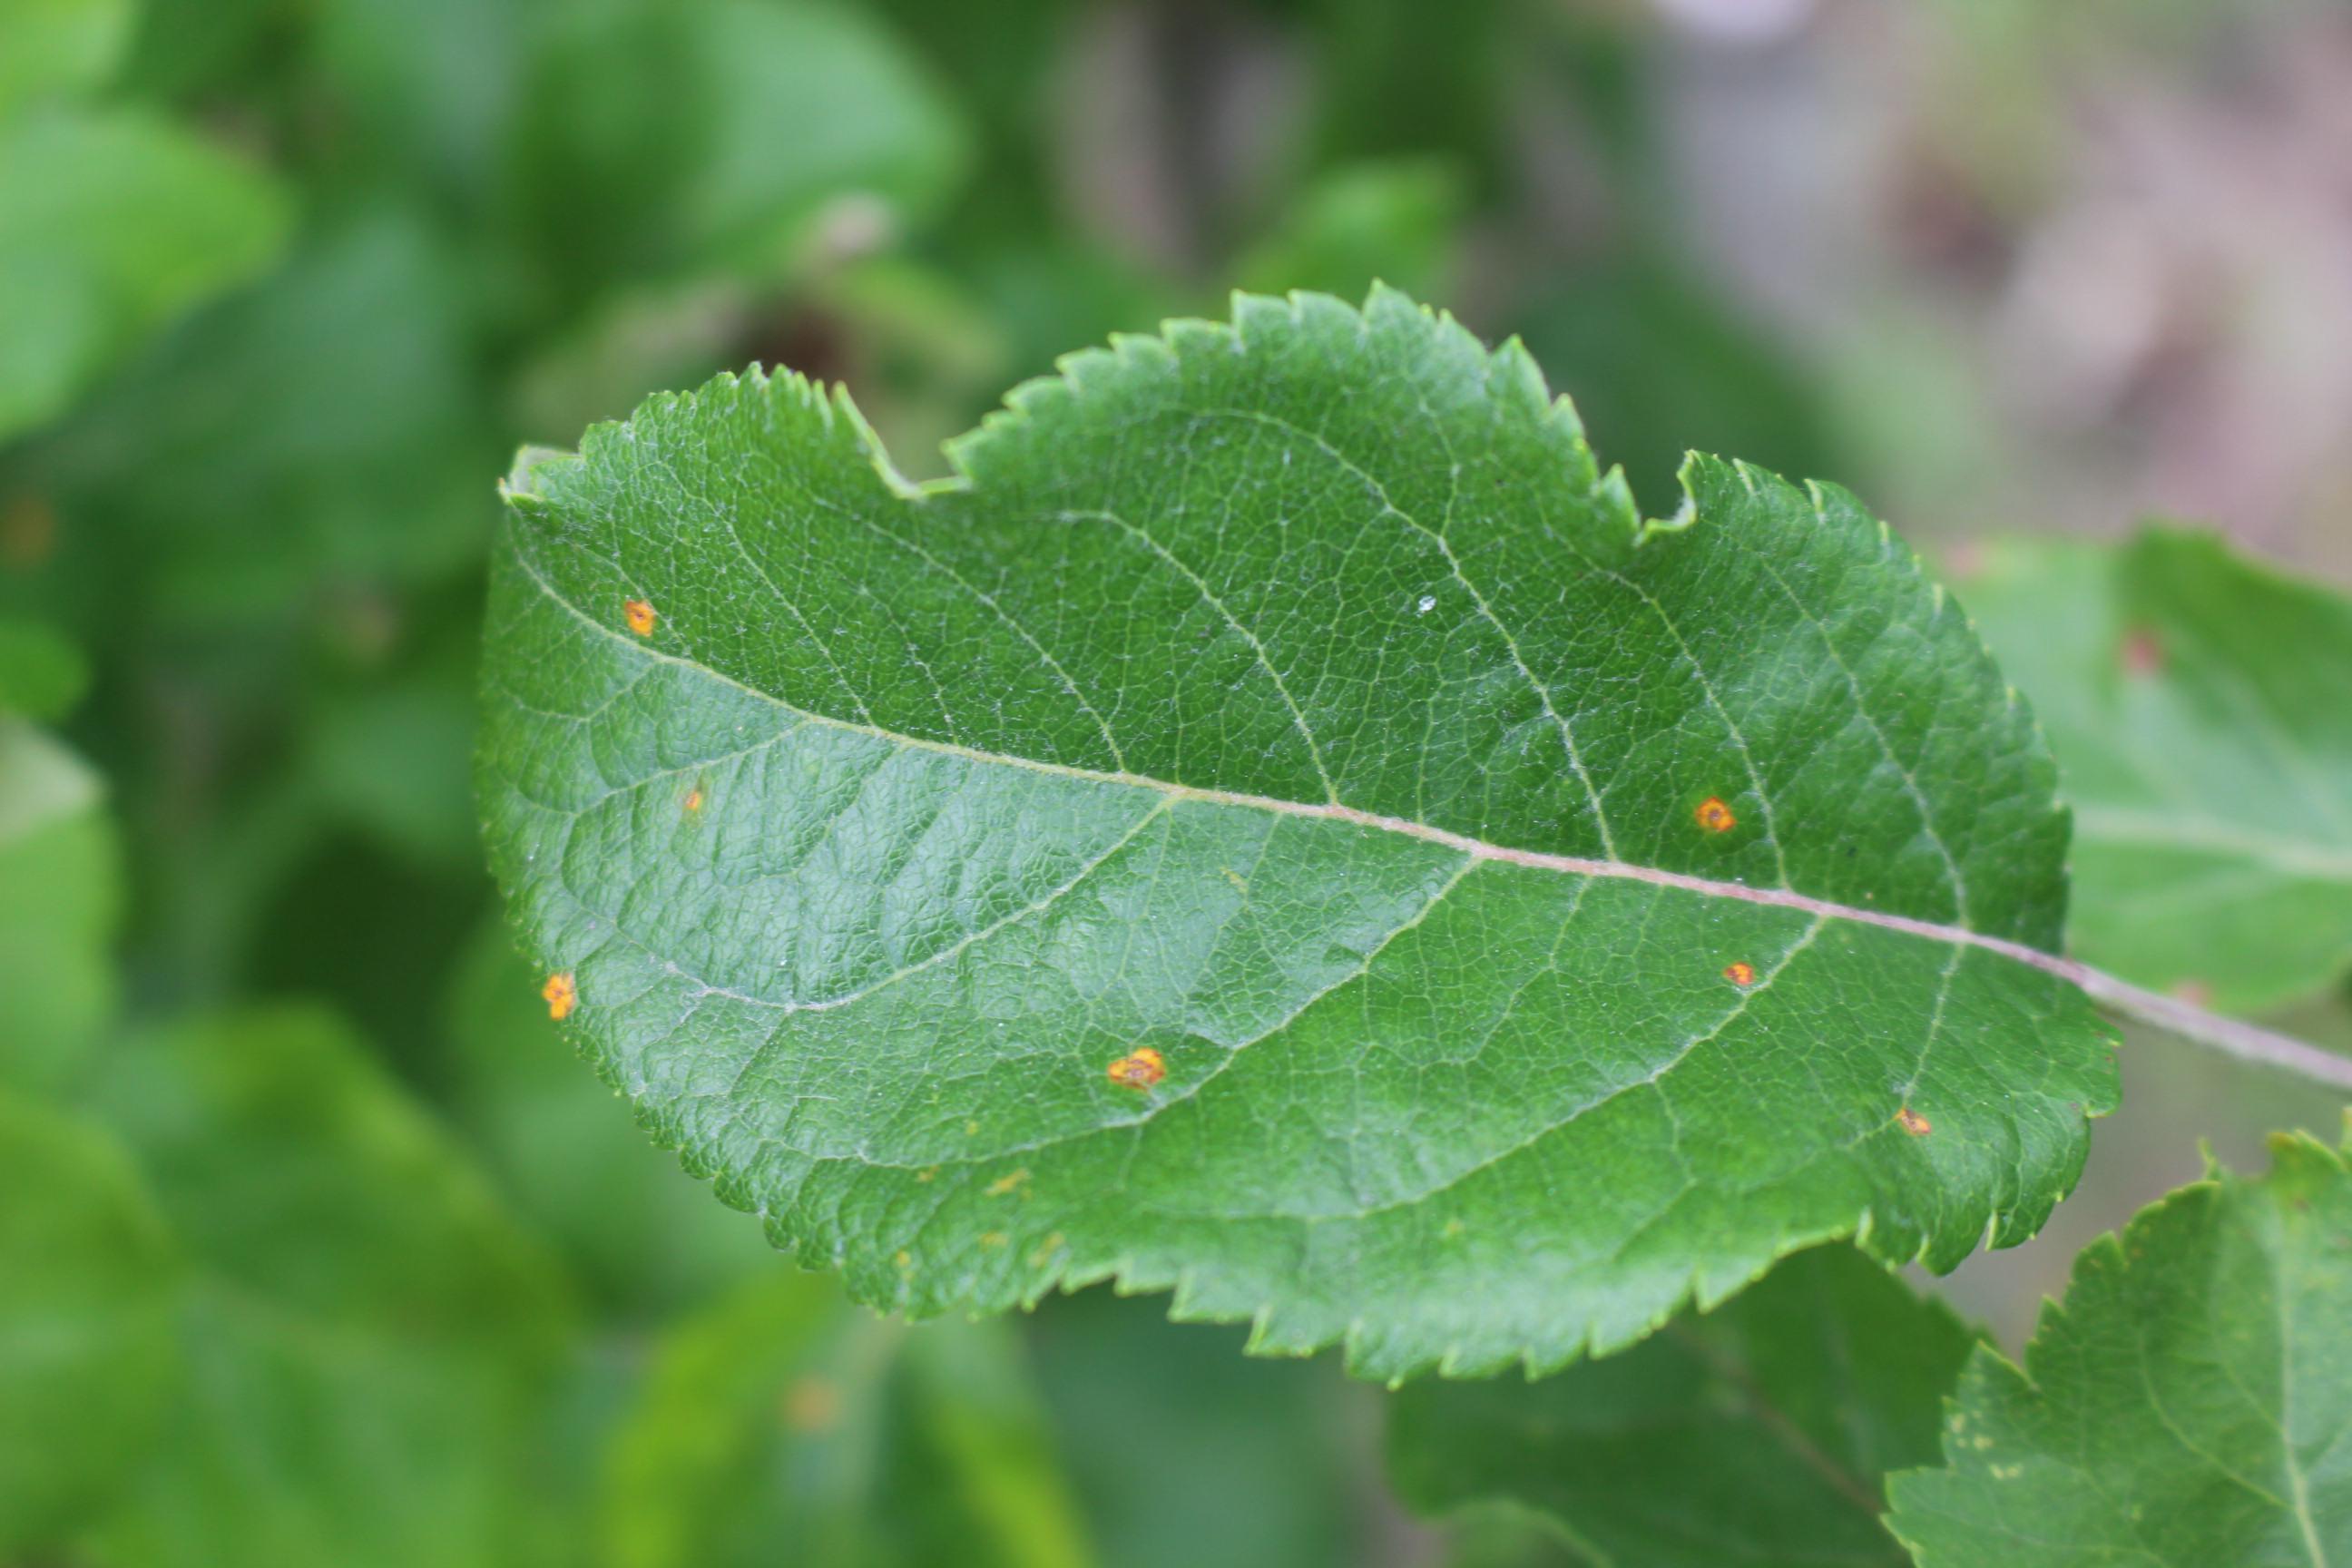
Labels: rust